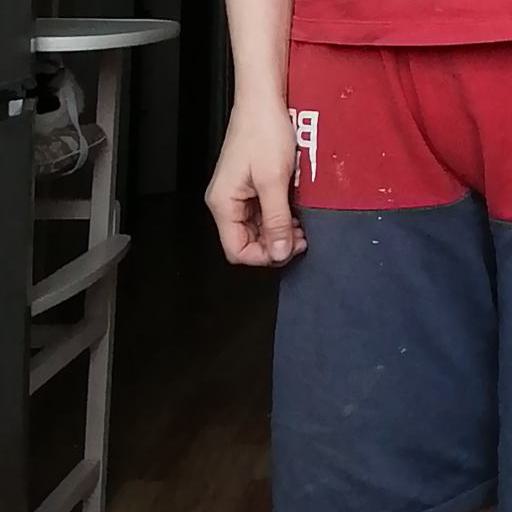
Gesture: no_gesture